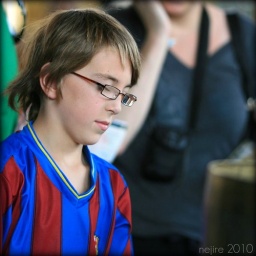
a boy in blue ...